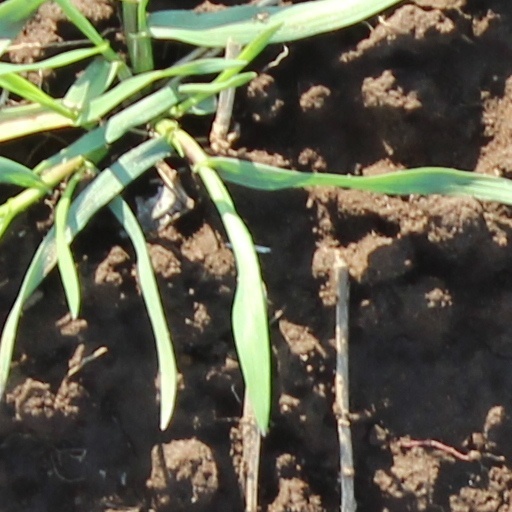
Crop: wheat